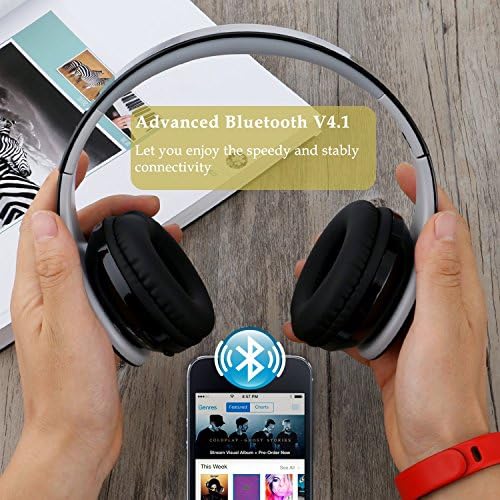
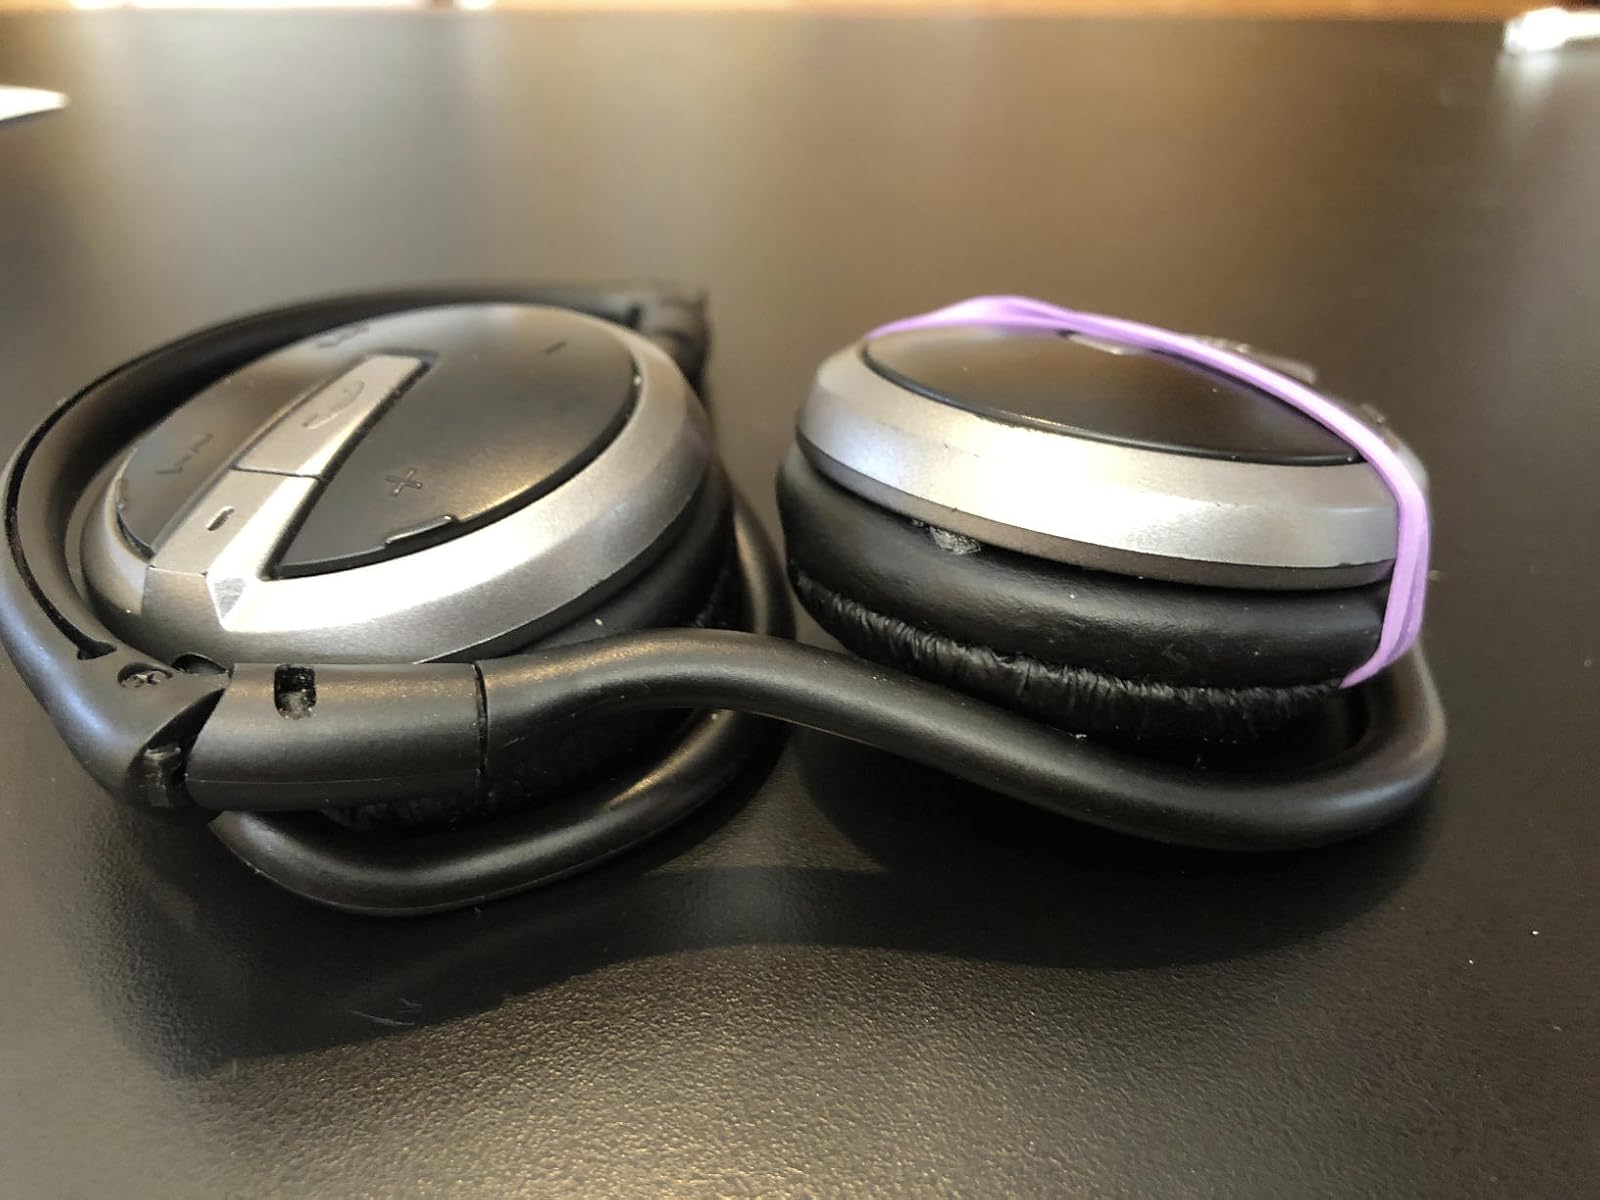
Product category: headphones
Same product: no